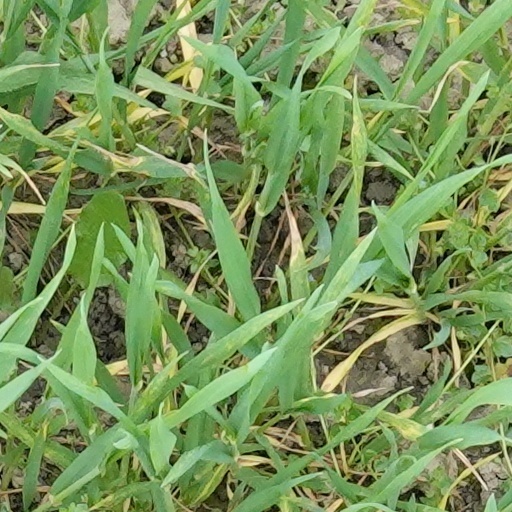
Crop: wheat